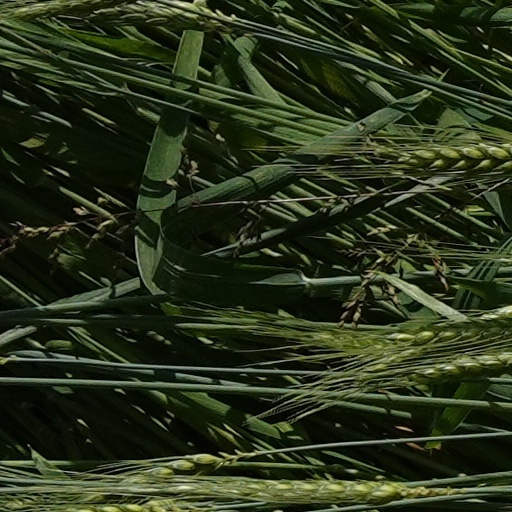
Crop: wheat